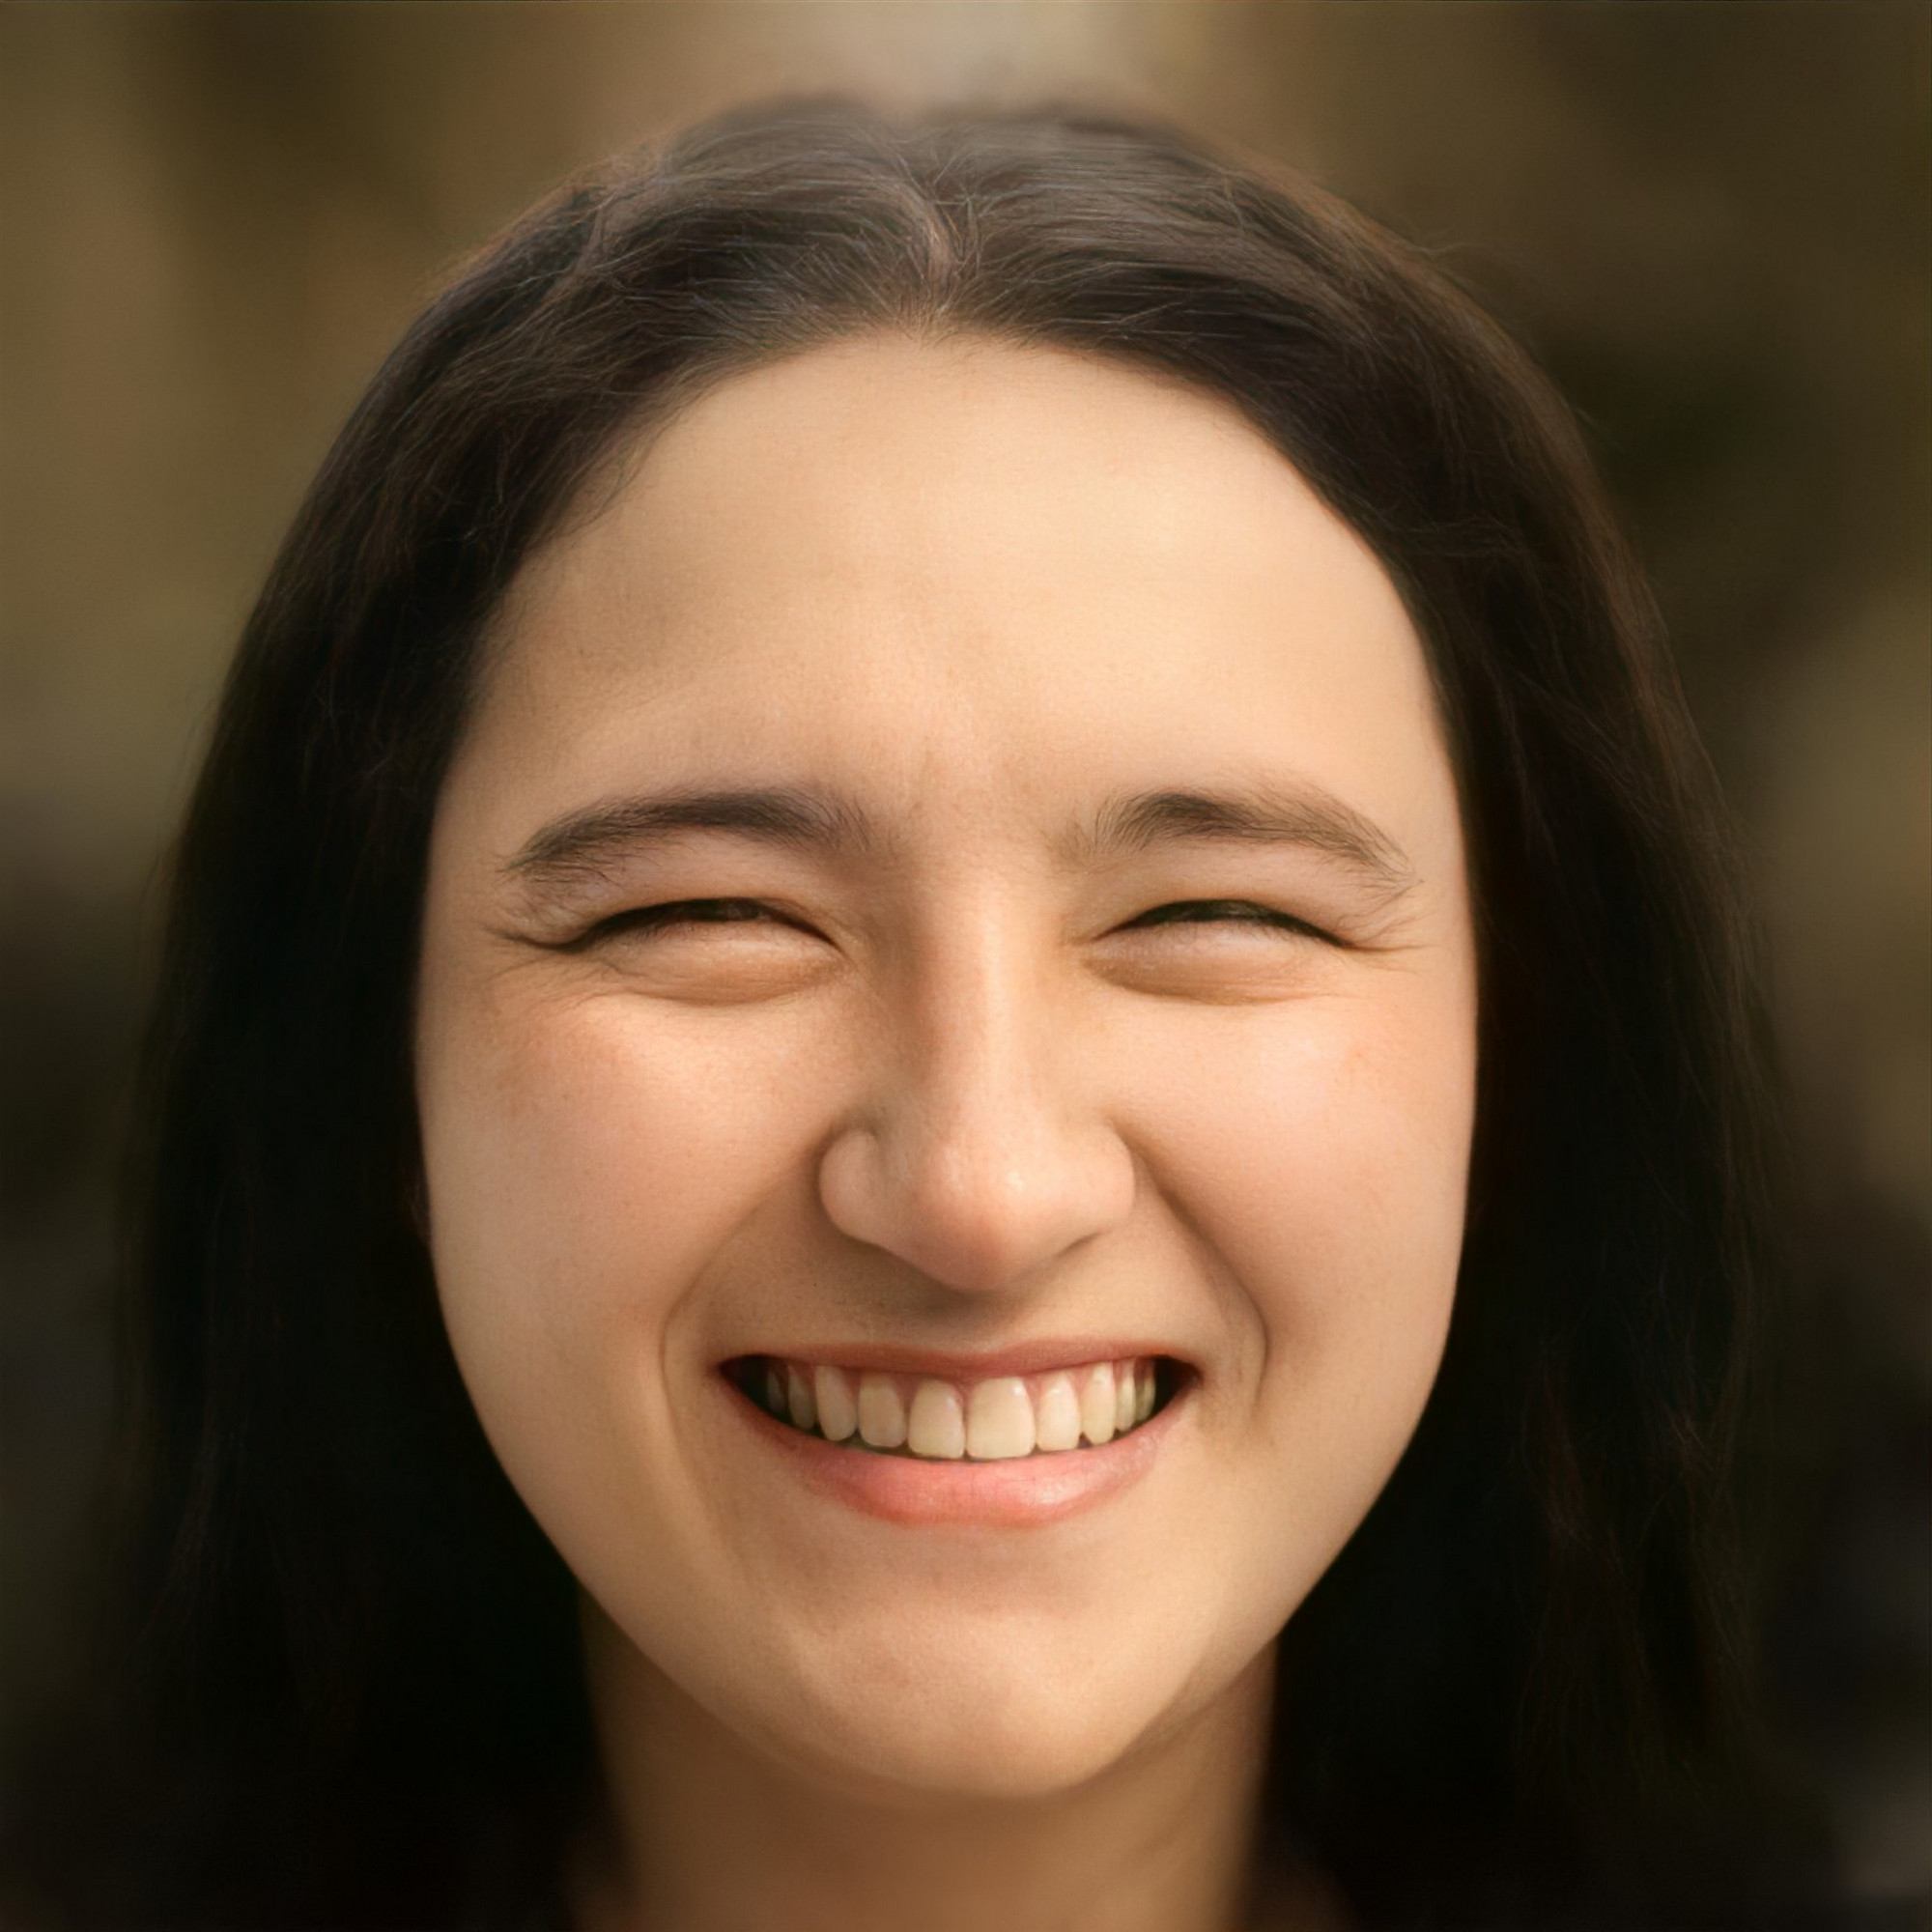
portrait, girl, ai, smile, forehead, nose, cheek, skin, lip, chin, eyebrow, hairstyle, mouth, eyelash, flash photography, jaw, happy, iris, black hair, tooth, fun, ear, cosmetic dentistry, close up, layered hair, brown hair, makeover, laugh, portrait photography, lipstick